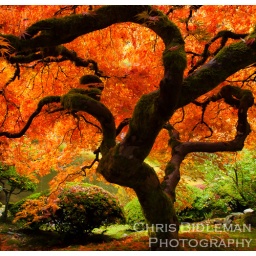
Famous Japanese Maple in the Portland Japanese Garden with fall colors in leaves of bright red and orange with leaves on the ground